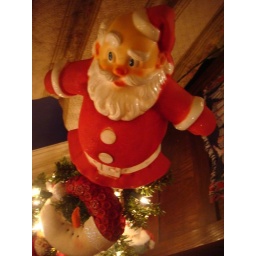
on one of the six christmas trees in the house (in all fairness, though, four were fairly small)